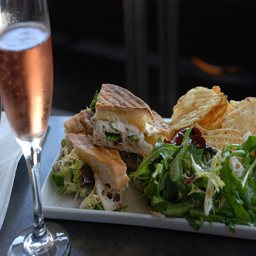
A gorgeous meal that probably tastes as good as it looks.
A salad on a rectangular plate with a glass of wine.
A sandwich with small salad and chips on a single plate with a glass of wine.
A salad with meat and potato chips and a flute of champagne.
A plate holding a sandwich, salad and some chips near a beverage.